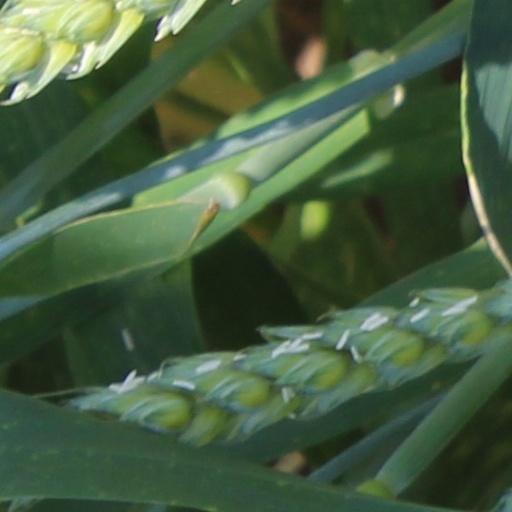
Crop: wheat